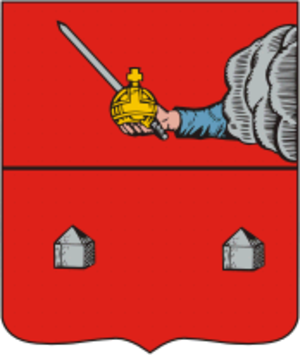
Solvytchegodsk est une ville de l'oblast d'Arkhangelsk, en Russie. Sa population s'élevait à 1 949 habitants en 2019.